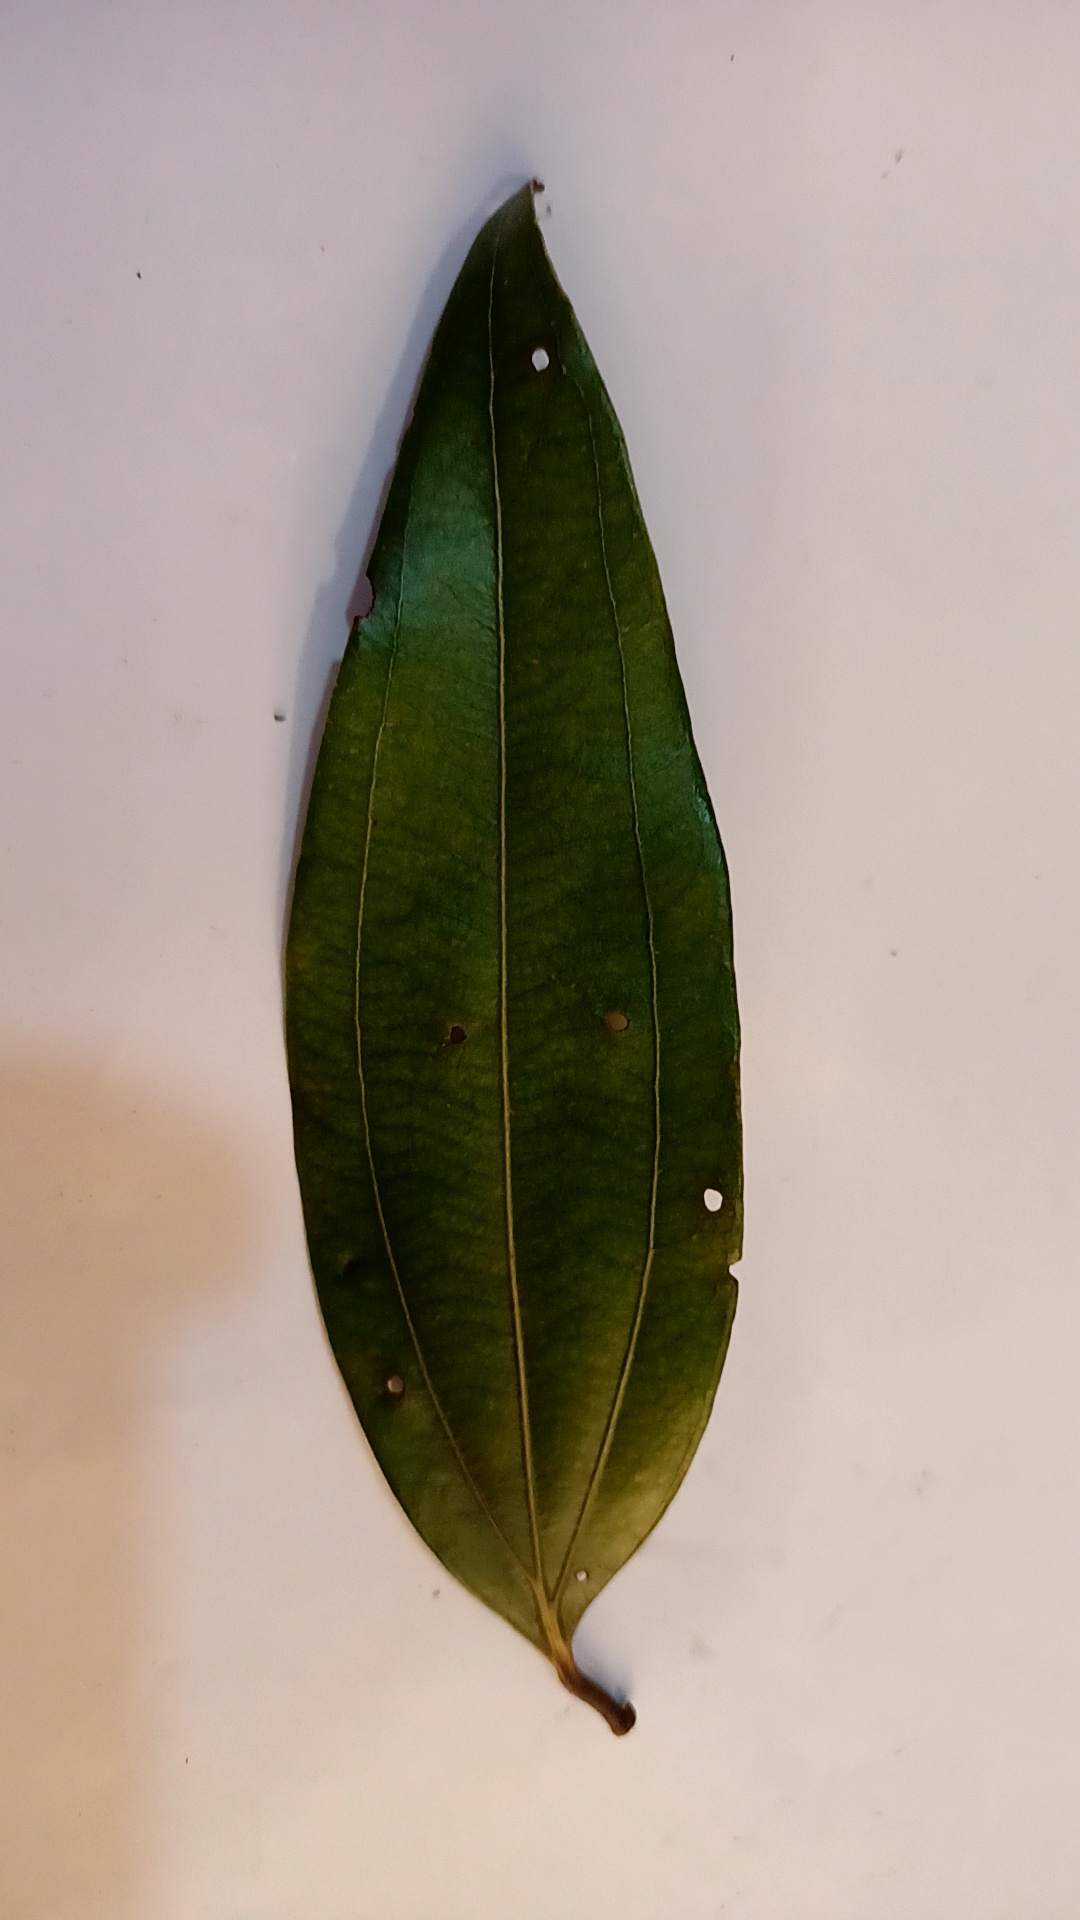
Label: Disease